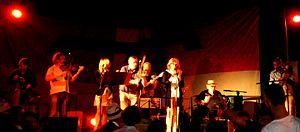
Tre Martelli est un groupe italien de musique folk.